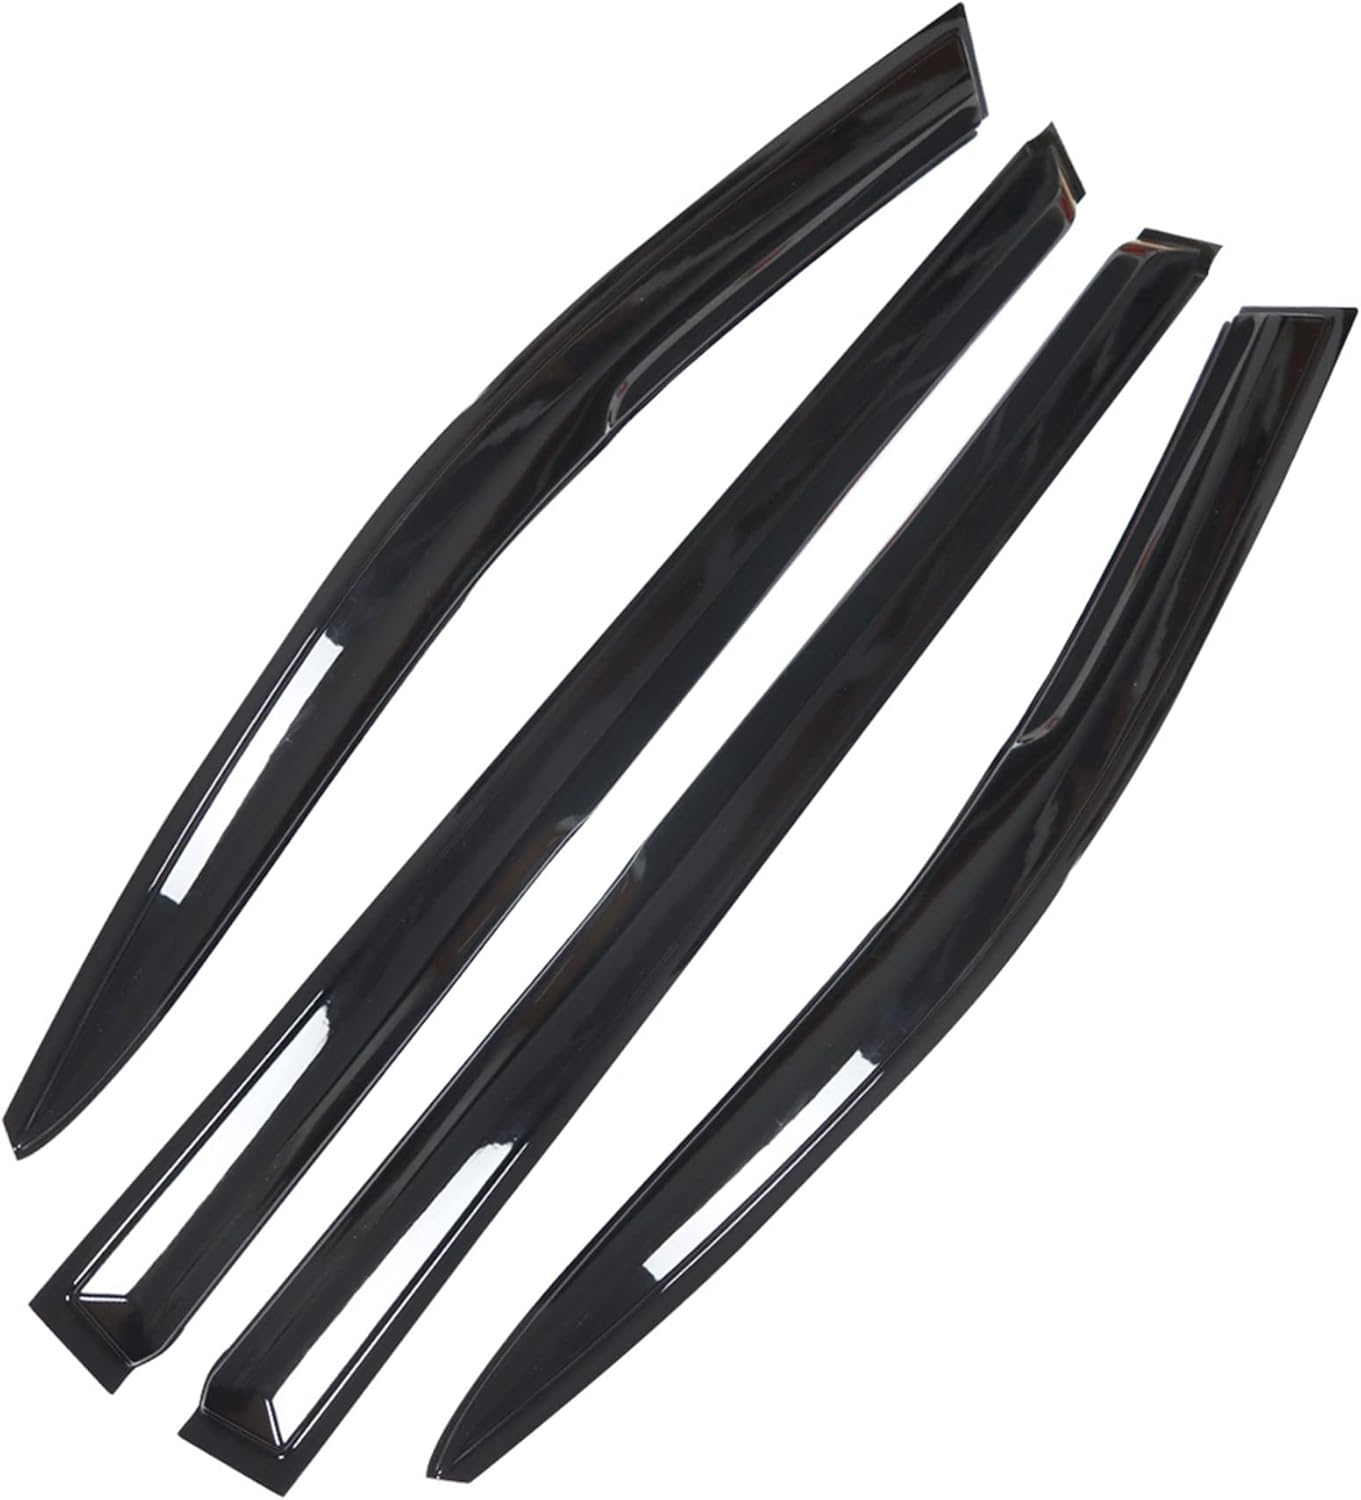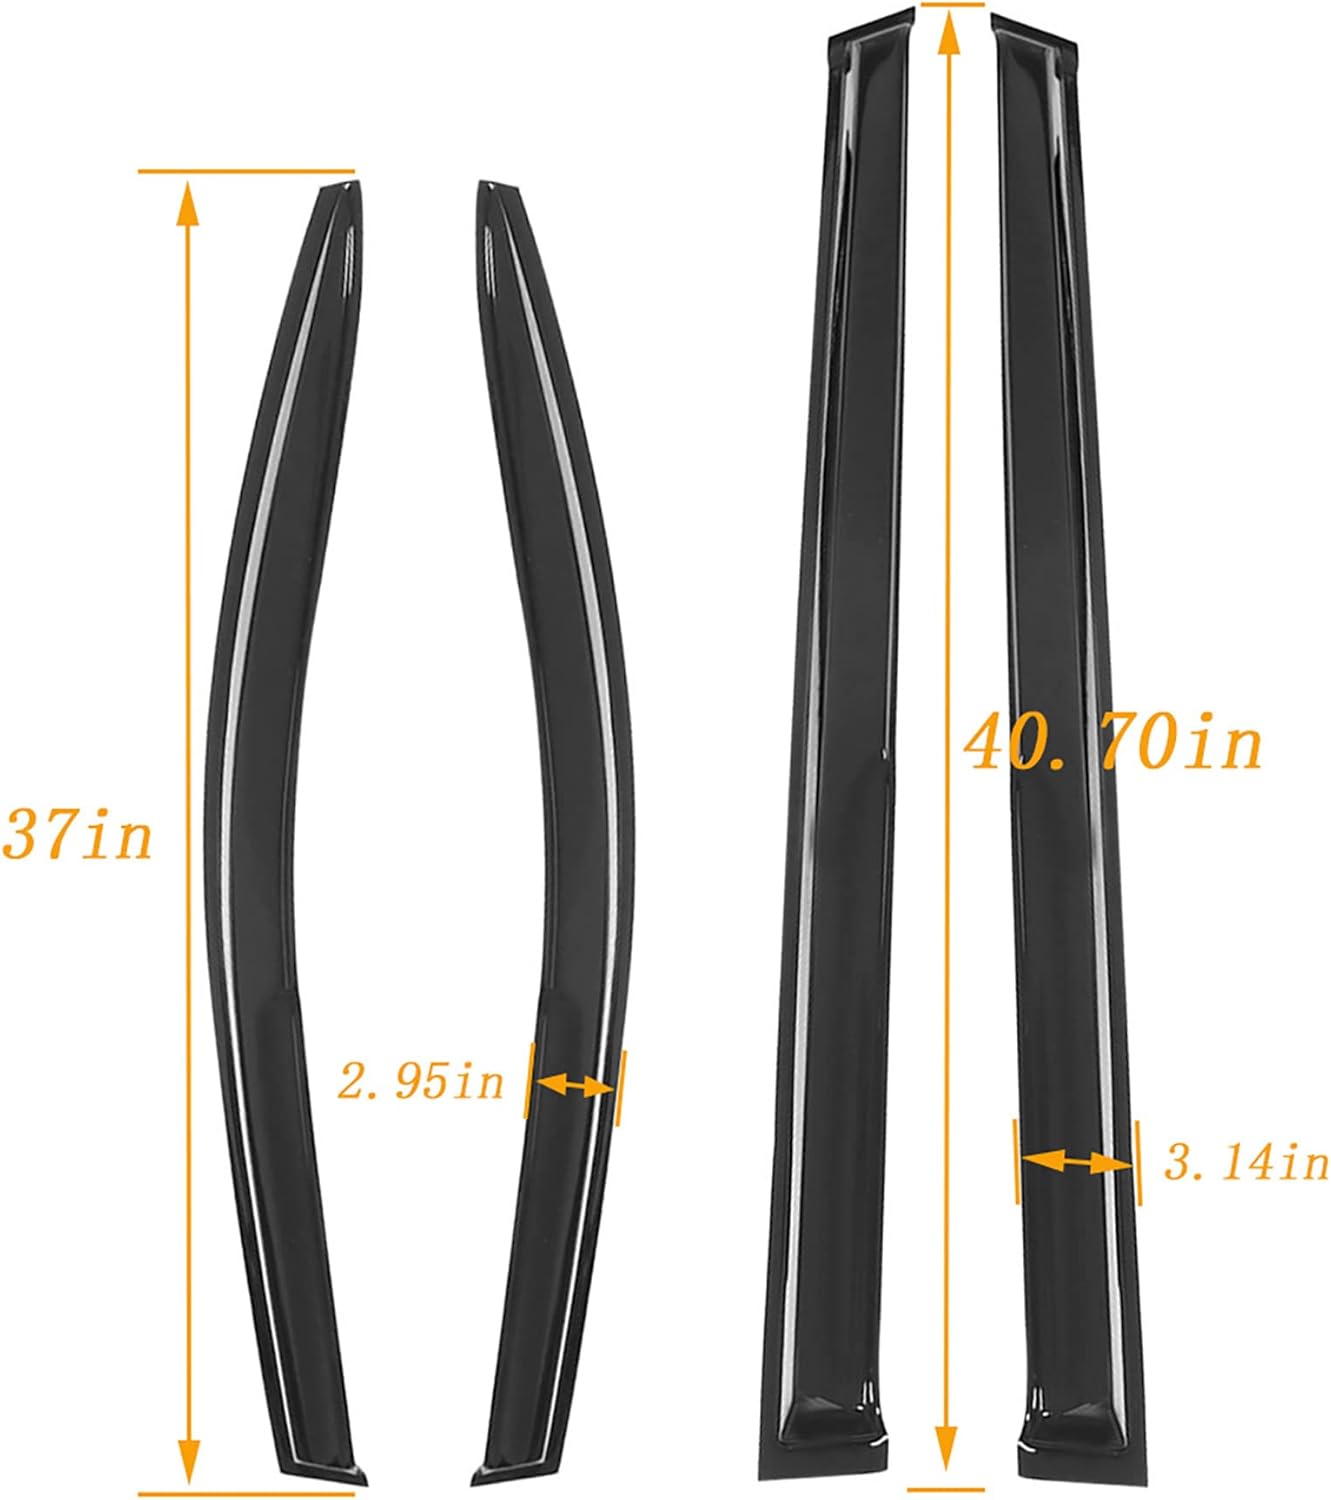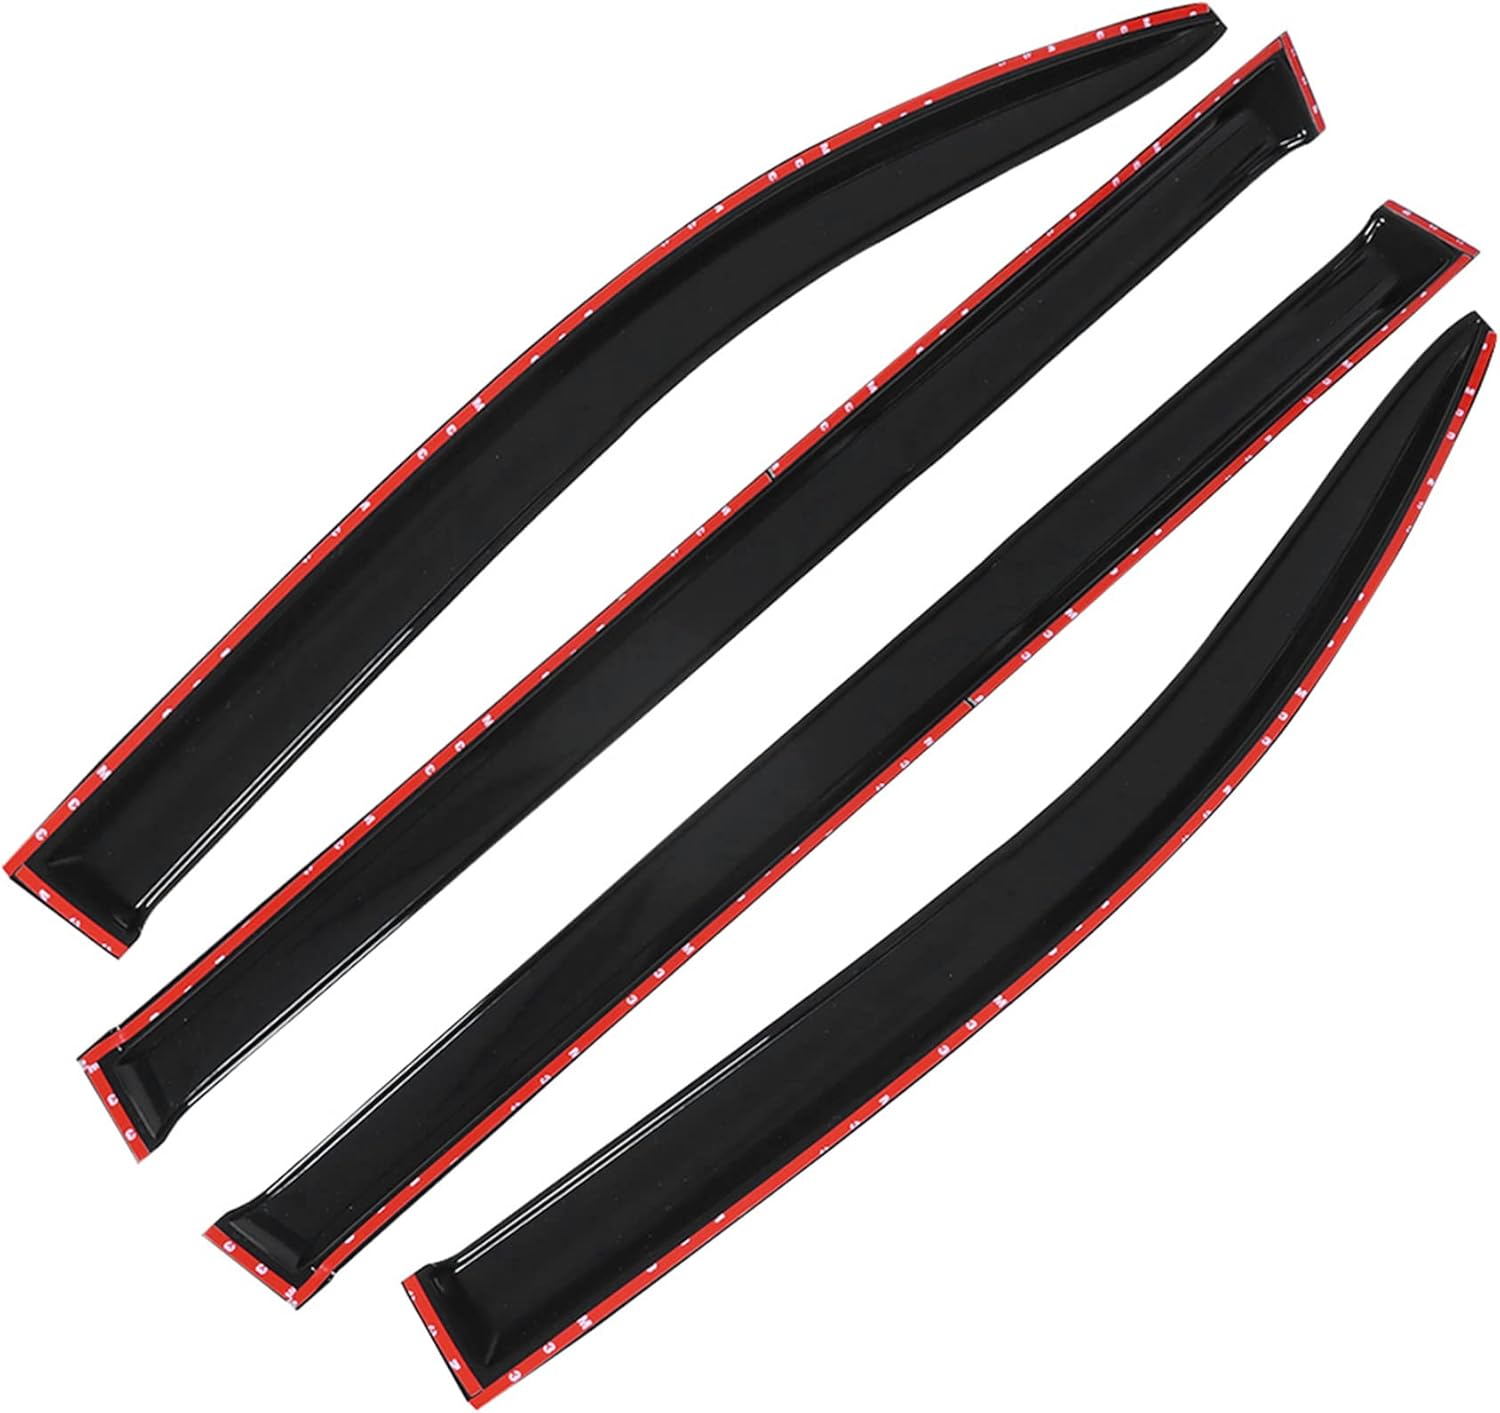
waltyotur 4 PCS Vent Visors Replacement for Toyota Sienna 2011-2020 Window Visor Sun Guard Rain Deflector Vent Shade Window Visors
Category: Automotive
Specification: 1 complete set of 4 pieces(2 left and 2 right) window visors.Make of high quality material in glossy smoke tinted finish. Perfect match if you have black out window trim.Comes with automotive-grade tapes for easy installation.This is not in-channel type visor. These stick on the outside of the window. Features :Lets fresh air in and keeps rain out; Allows fresh air to circulate removing stale air and odorsReduces interior wind noise and mirror fogging; Allows window to be cracked, reducing heat build up in parked vehiclesPrecision-engineered and custom molded for an exact fit; Tinted, reinforced acrylic is UV and scratch-resistantNo special hardware or drilling required, attaches with 3M automotive-grade adhesive Note: Please check fitment details in products description before purchase, and read user Instruction before installation. Package Includes: 4 * Vent Visor
Features: Fitment: Replacement for Toyota Sienna 2011-2020 window visor sun guard rain deflector vent shade. | Material: Made of high-impact acrylic in UV & scratch resistant and optical transparent. | Precise Matching: Designed with precise engineering data to ensure custom fit to your vehicle, with sleek dark smoke finish to match the window tint naturally. | Heat Dissipation: Shade cab from the sun to minimizes interior heat when parked in sunshine, and prevent fogging on mirrors. Reduce interior wind noise and reduce glare during night driving. | Easy Installation: Quick and easy installation by stick-on with automotive grade 3M adhesive. No drilling required.